2018 UMBC vs. Virginia men's basketball game

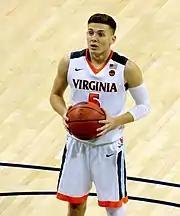
Kyle Guy (pictured) scored 15 points for Virginia, tied for most on his team.

The game started defensively with the first half having four separate ties. UMBC did not lead until just before the midpoint of the half, before a Virginia steal tied the game up for the second time. Virginia went on a 7–1 run over a four-minute period to hold a six-point lead late in the first half before UMBC managed to tie the game at 16–16 before the final TV timeout of the half. UMBC took the lead twice before halftime, but Virginia was able to tie the game up at both points.